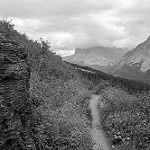
Label: B & W